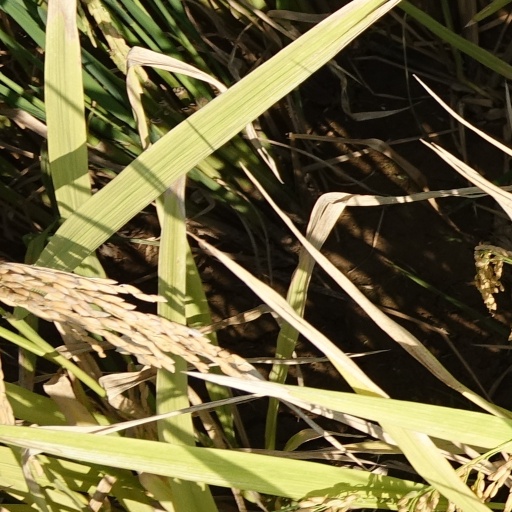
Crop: rice